Question: Where are the poles?
Tambaya: Ina sanduna?
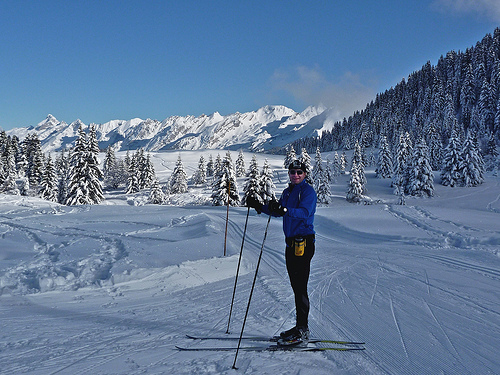
Answer: In the hands.
Amsa: A hannu.